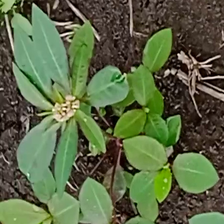
Weed species: Moti_dudhi(Euphorbia_geneculata_L)